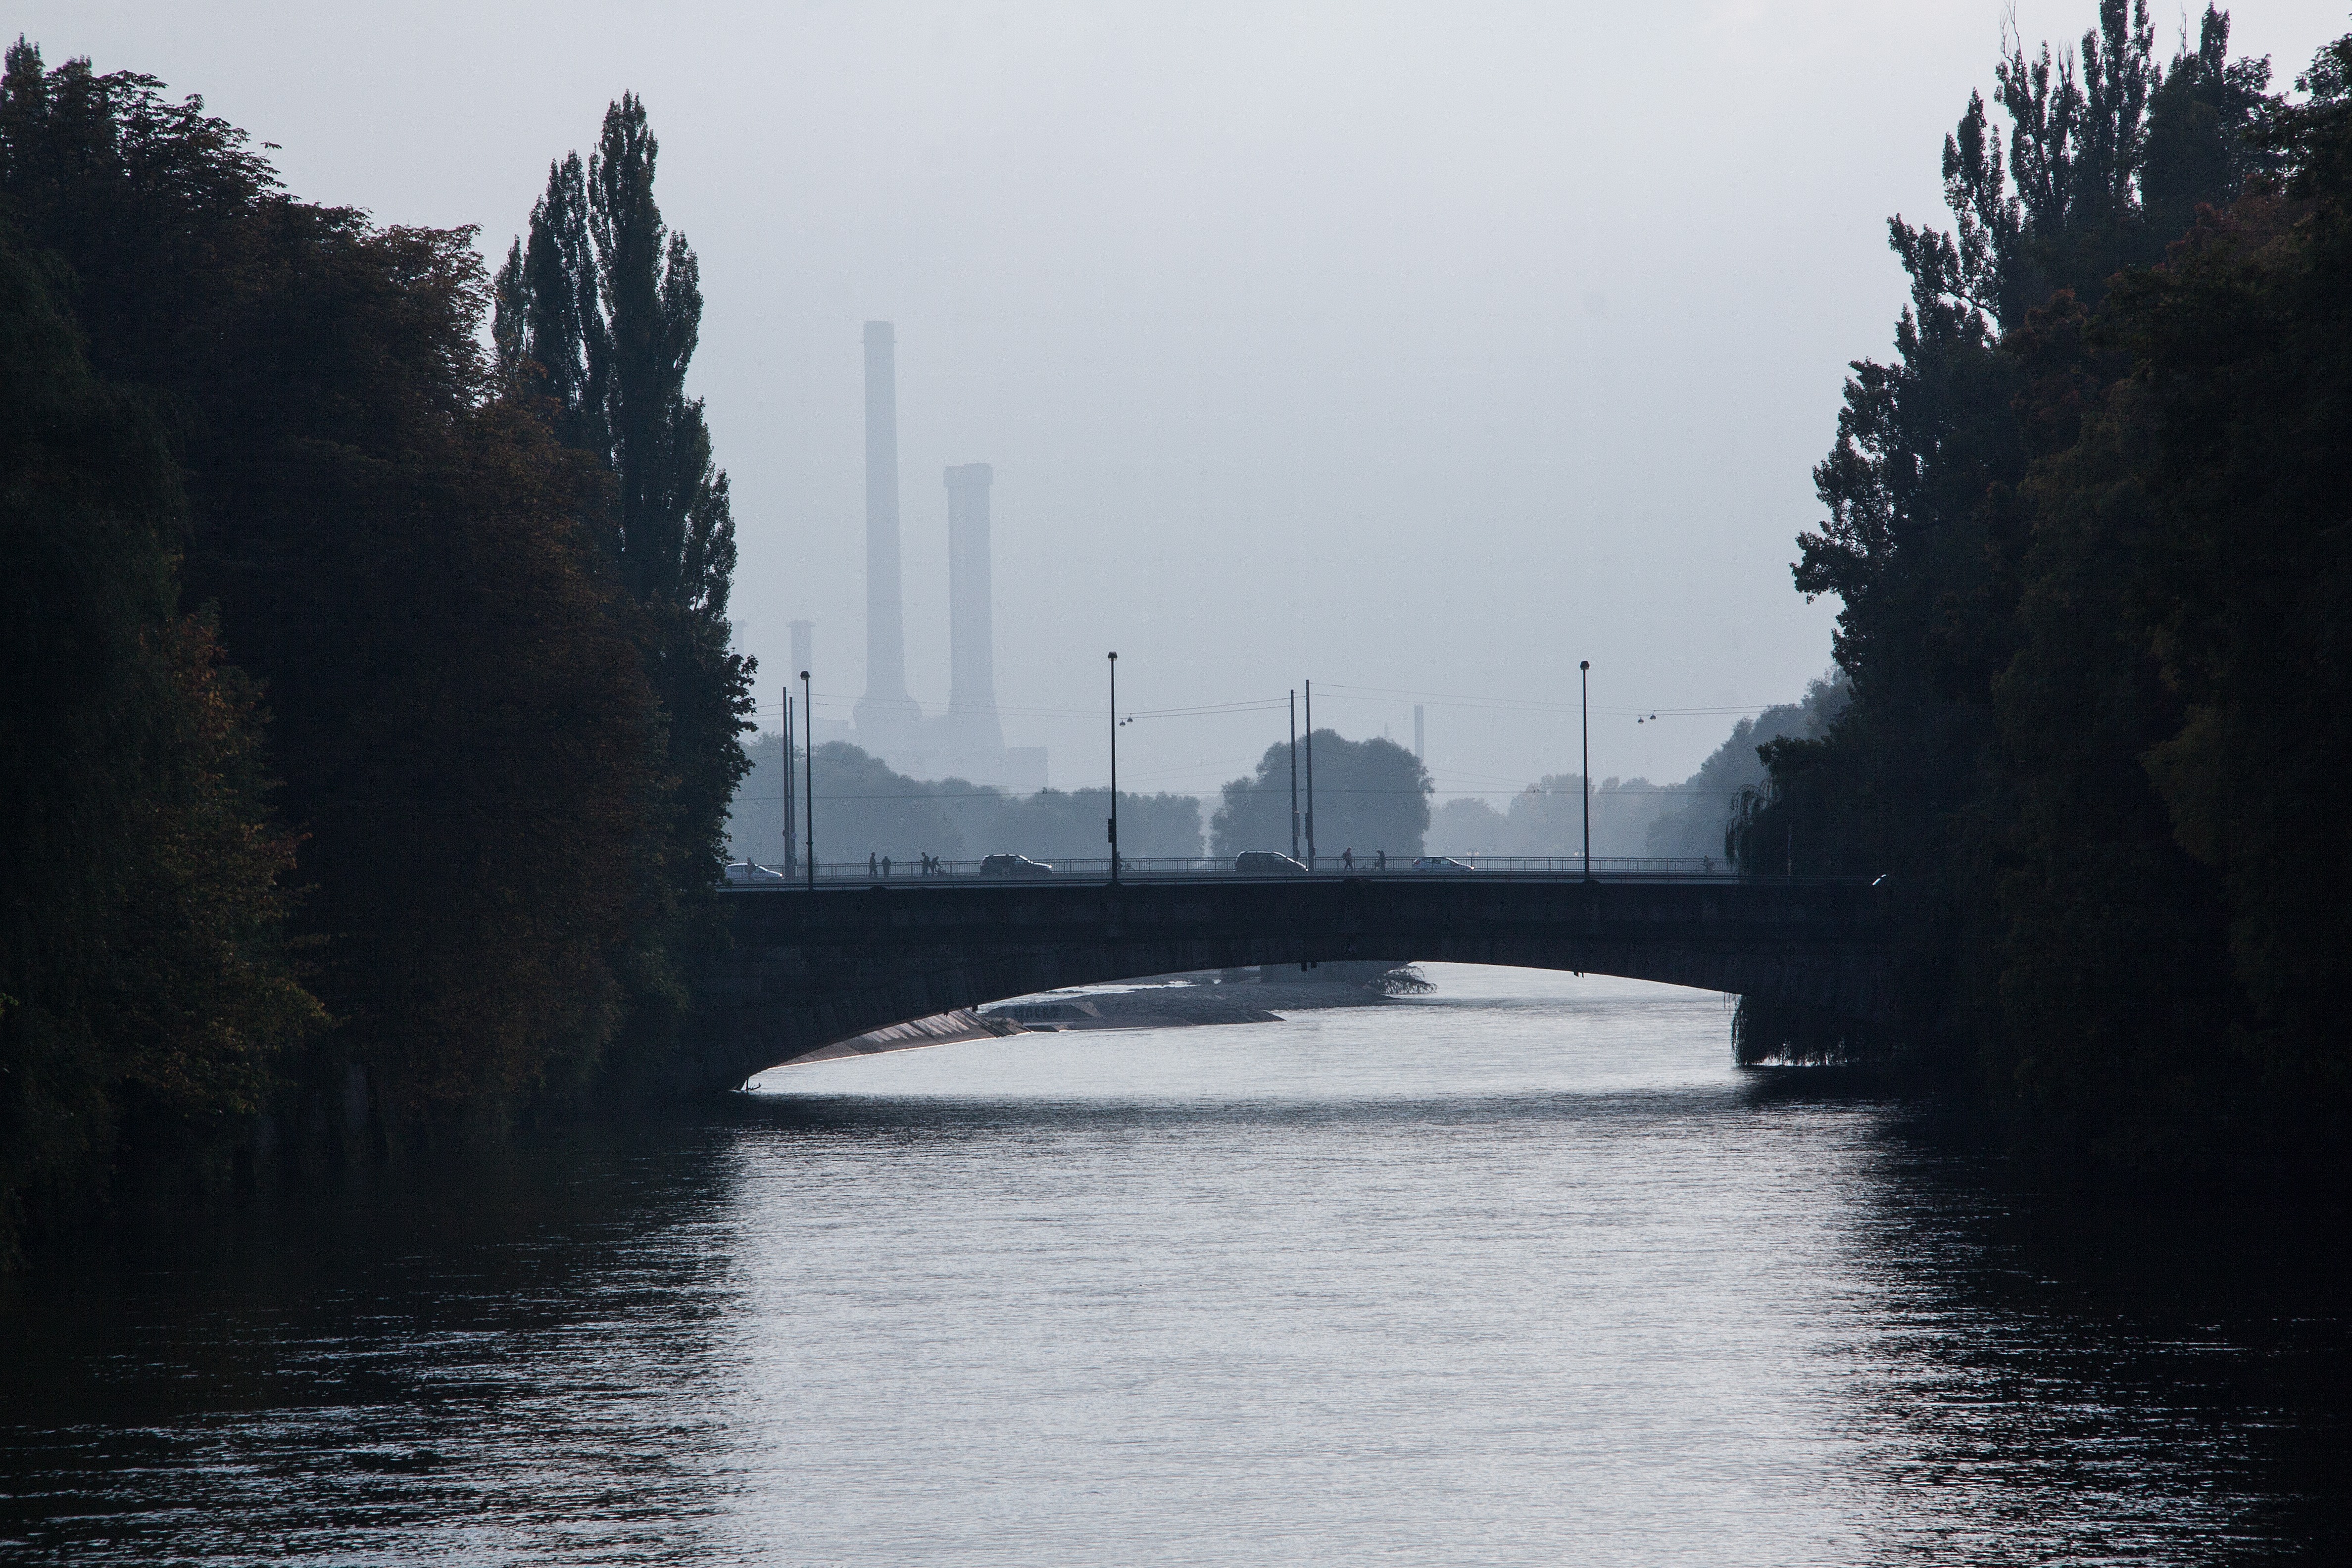
sea, water, nature, pedestrian, sky, fog, mist, bridge, traffic, morning, lake, dawn, river, dusk, evening, reflection, autumn, shadow, bay, reservoir, waterway, body of water, mood, landform, reflexes, district heating, heat and power plant, atmospheric phenomenon